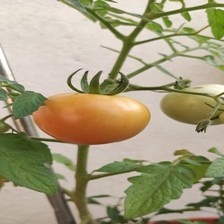
Label: tomato